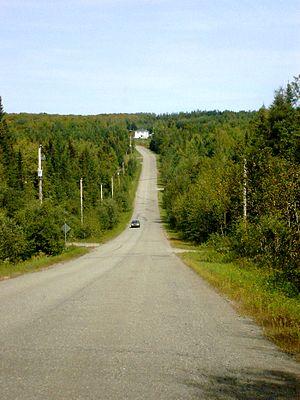
Saint-Pierre-de-Lamy est une municipalité dans la municipalité régionale de comté du Témiscouata au Québec, située dans la région administrative du Bas-Saint-Laurent. Une centaine d'habitants réside actuellement dans cette municipalité.